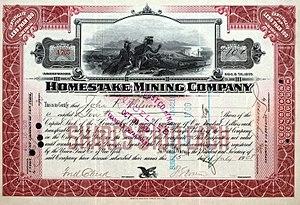
Homestake Mining est une société minière américaine située aux États-Unis, dans l'état du Dakota du Sud, au nord-ouest de la ville de Rapid City, filiale à 100 % de Barrick Gold.